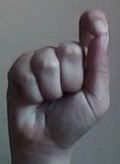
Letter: fa